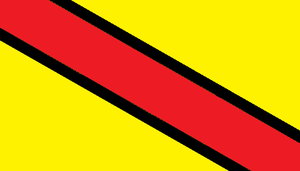
Portovelo est un canton d'Équateur situé dans la province d'El Oro.
Cet article présente une liste des principales villes d'Équateur jusqu'en 2012.